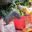
Label: shrew